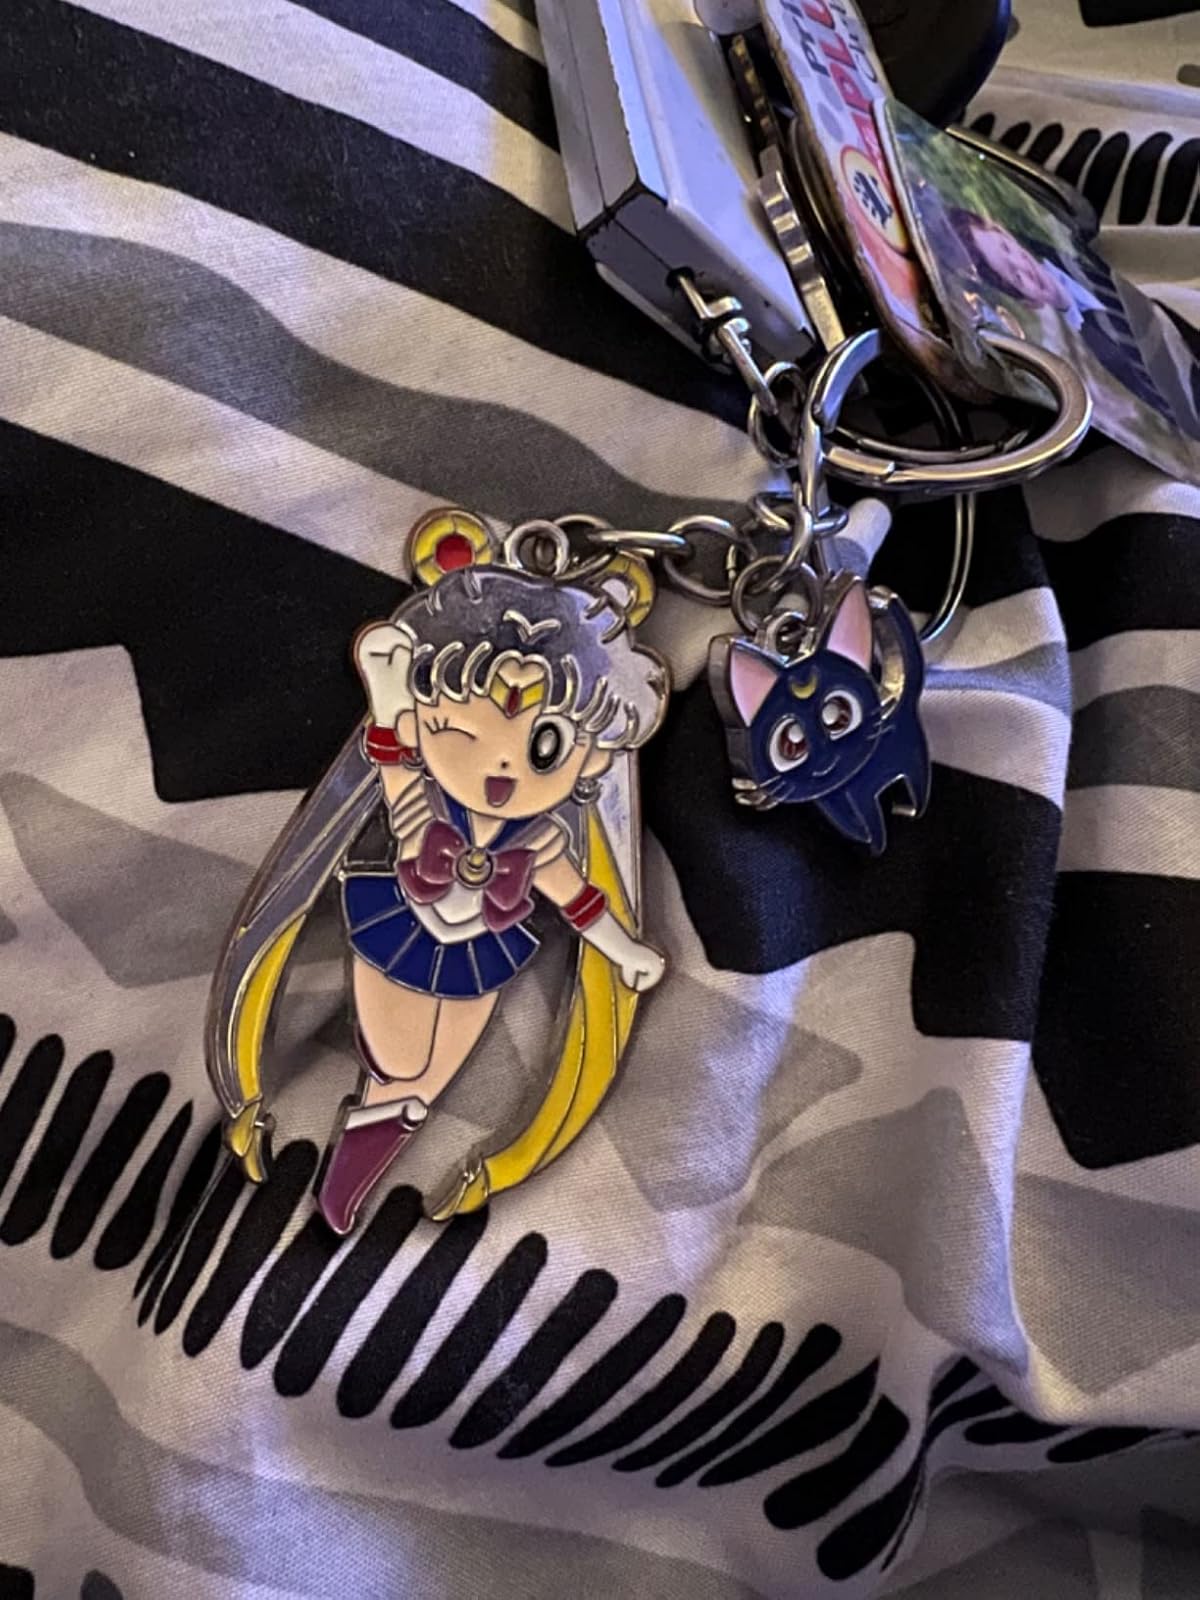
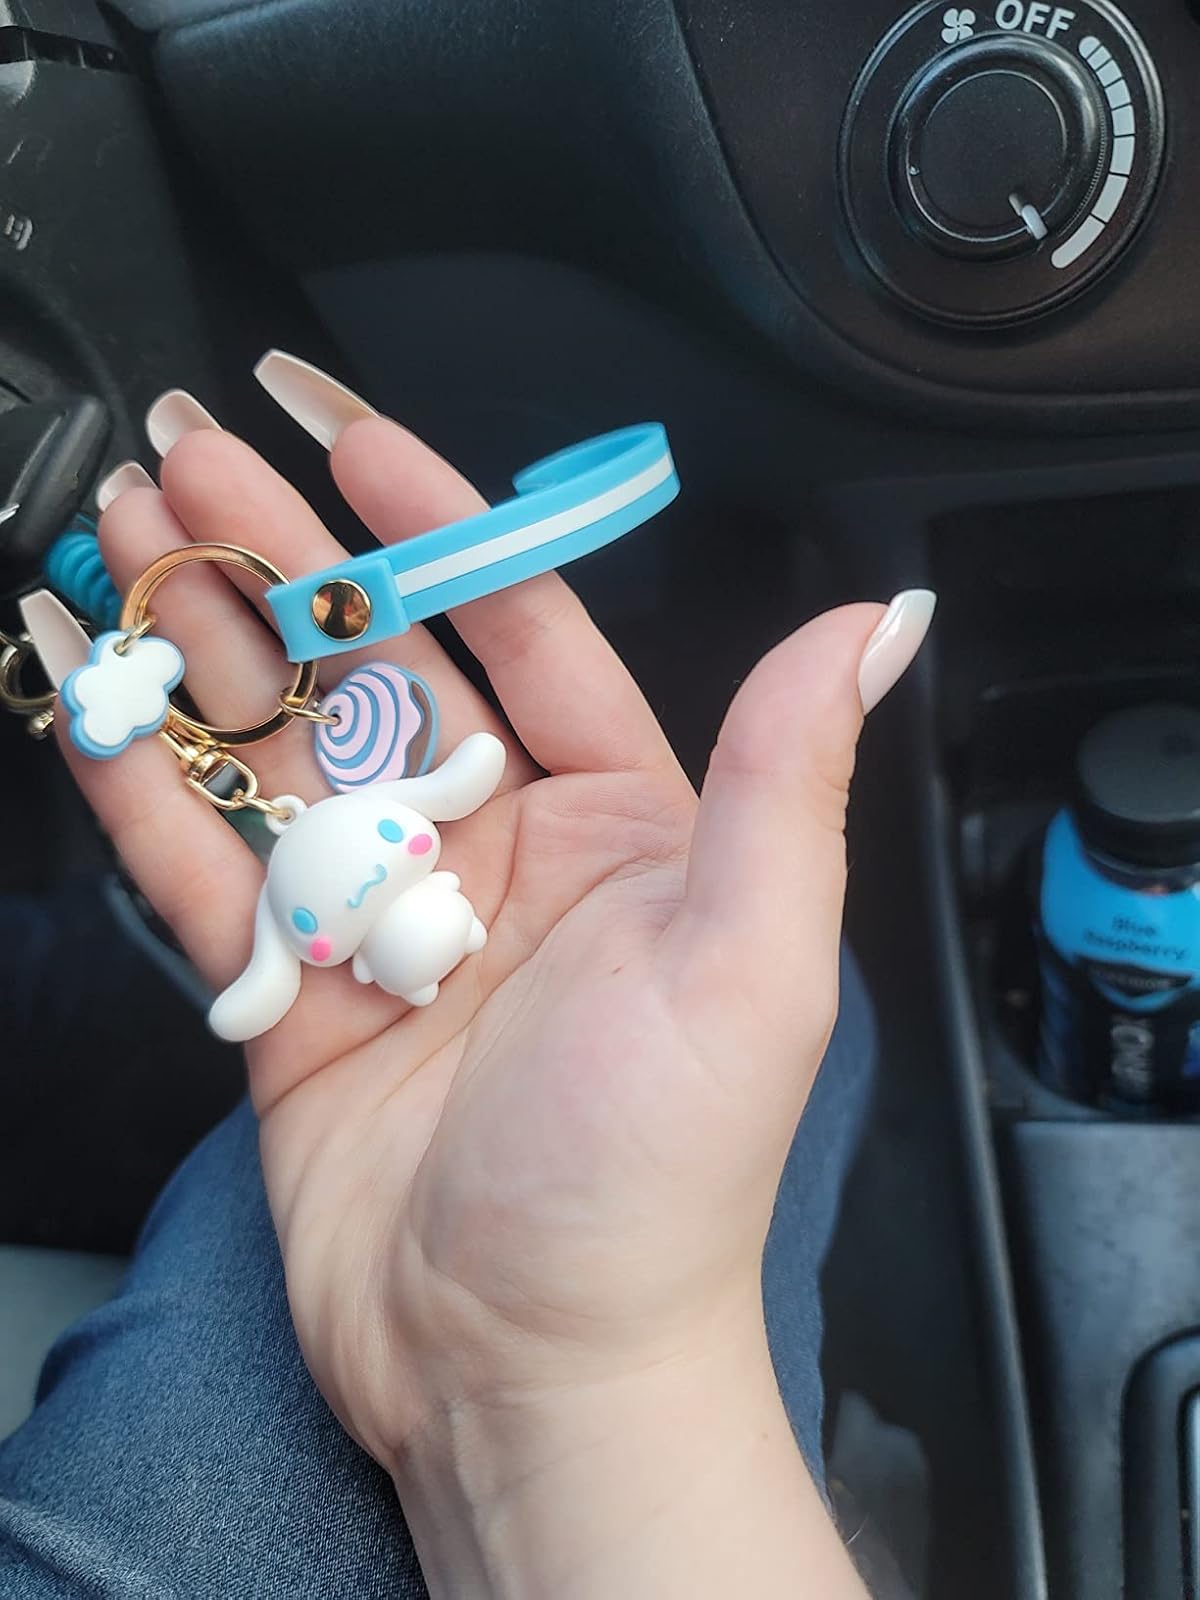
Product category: accessories_keychain
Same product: no